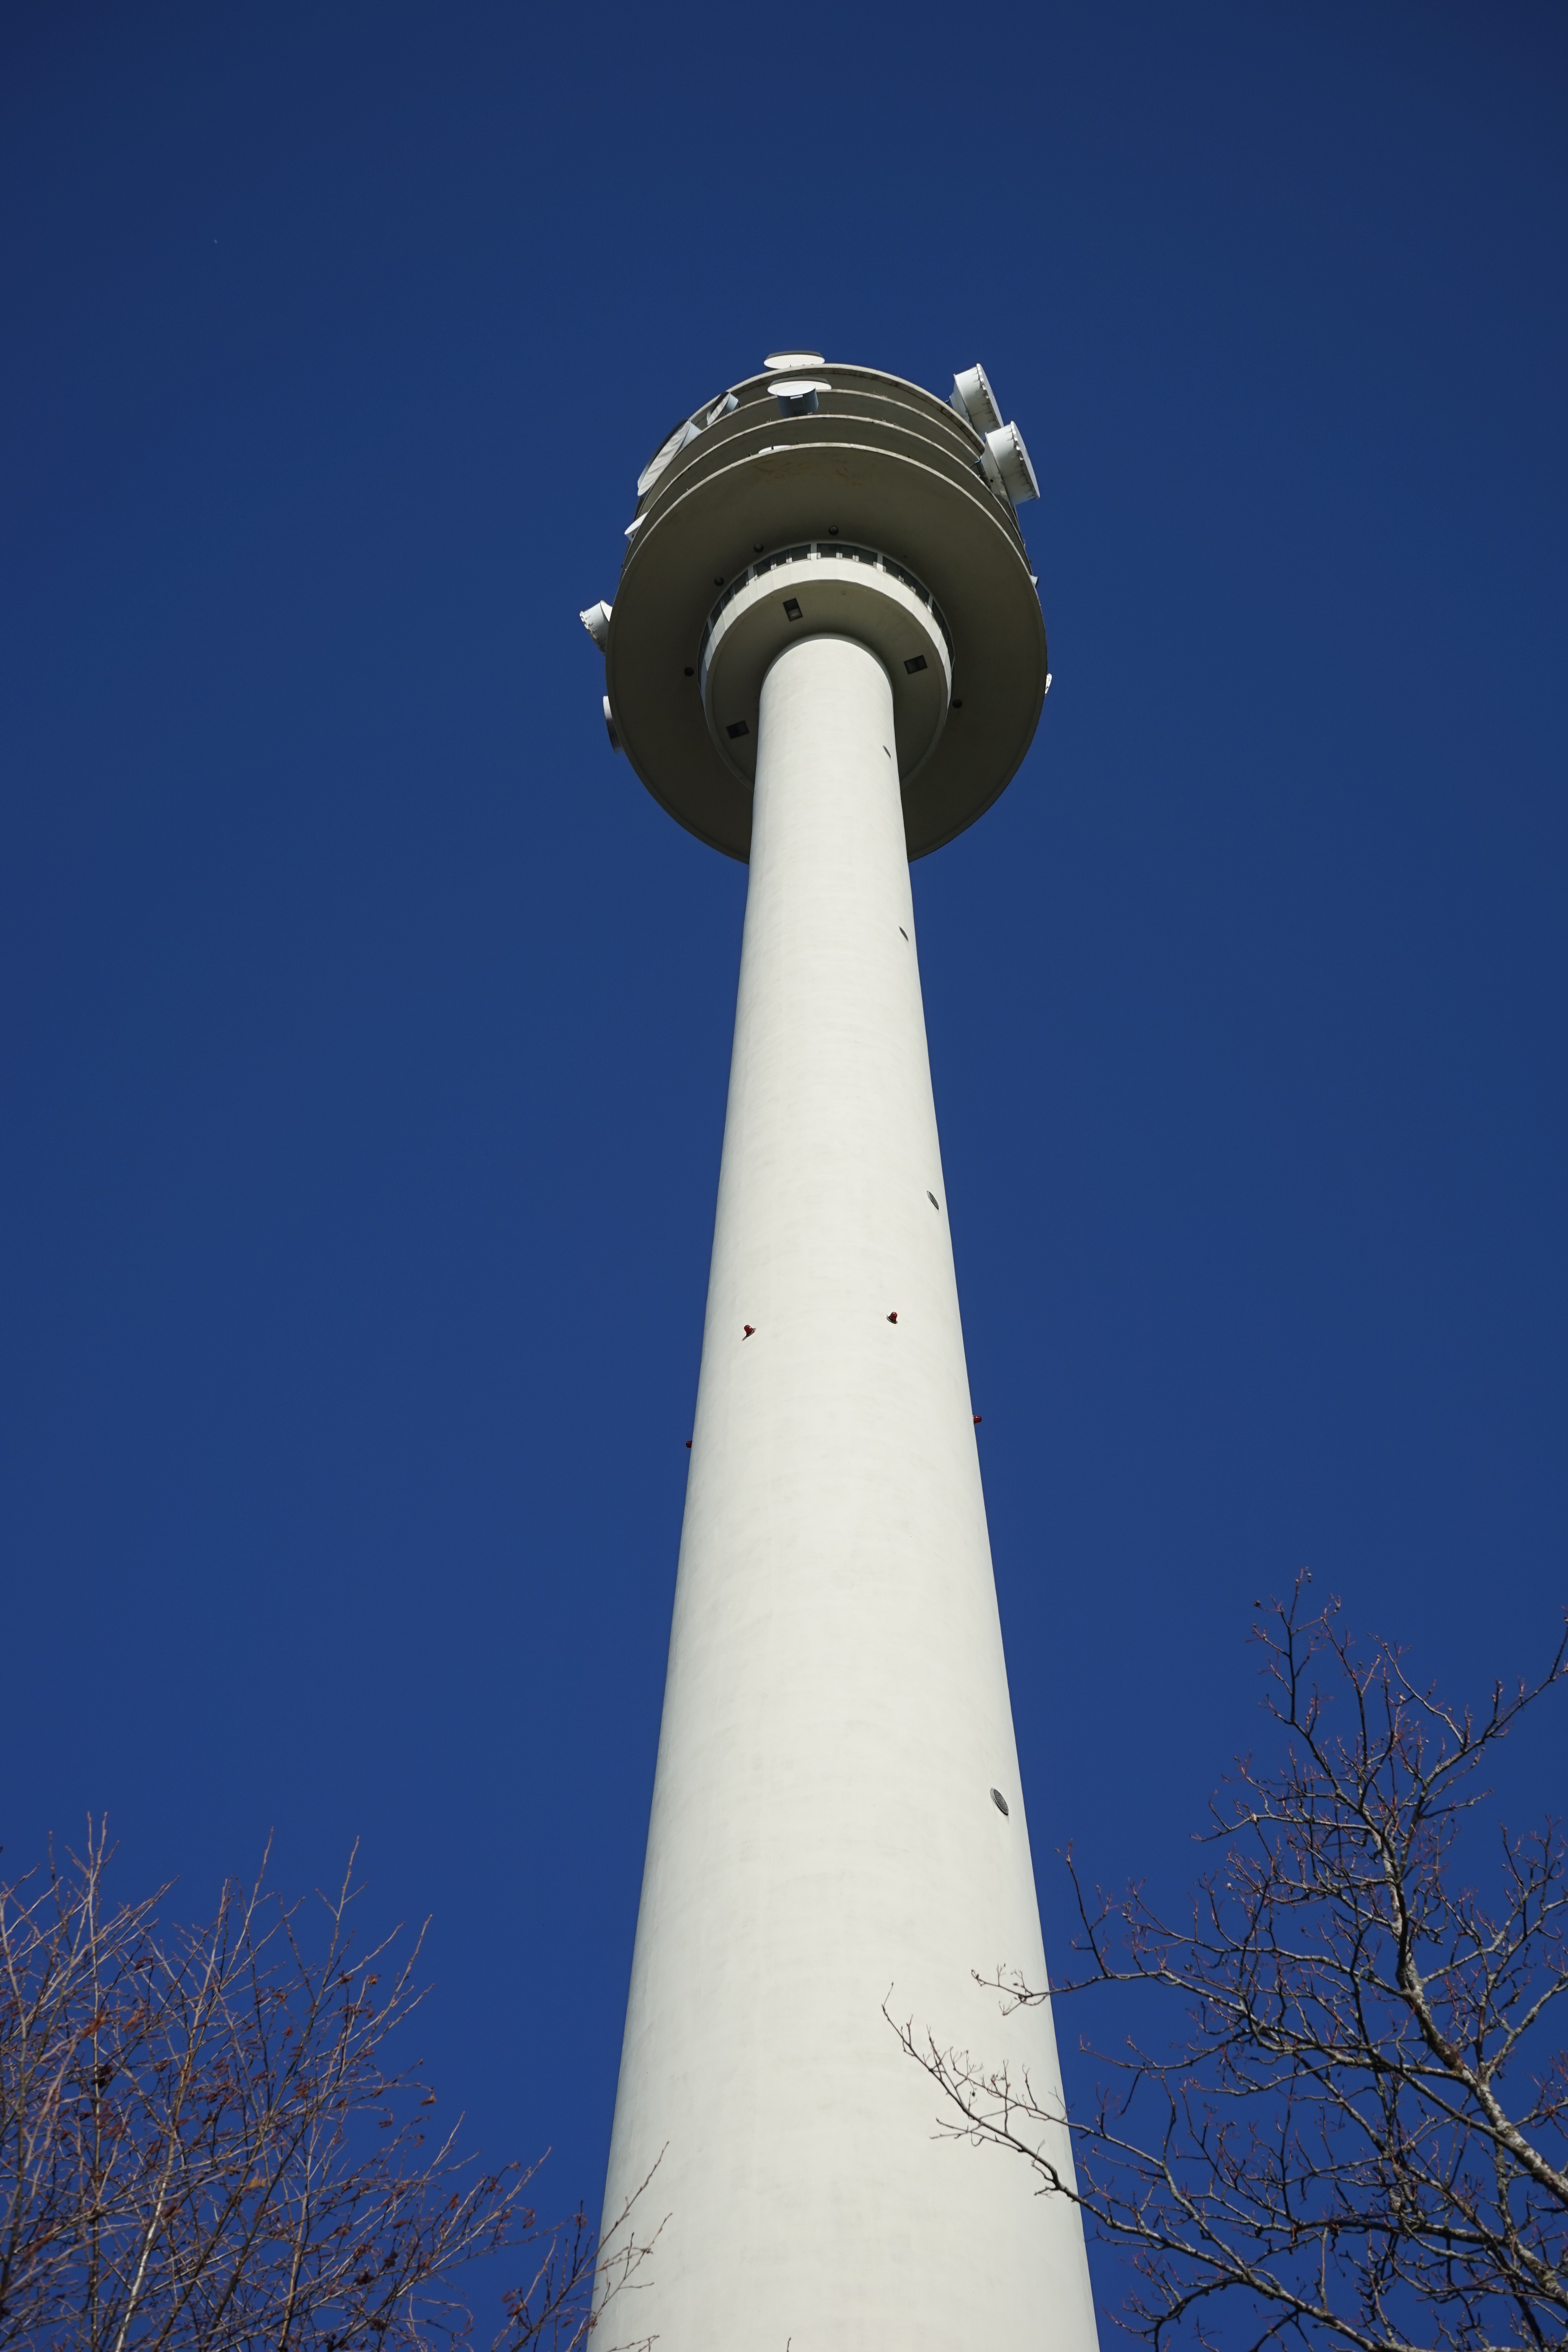
structure, sky, wind, high, tower, landmark, blue, street light, lighting, radio tower, transmission tower, swabian alb, baden wurttemberg, aufhausen, baden w rttemberg police directorate, police radio tower, concrete tower